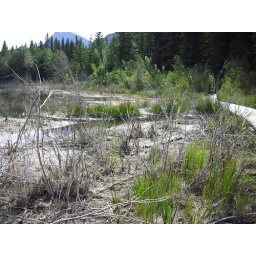
The wooden bridge trail leads over this marsh